Berczy Village

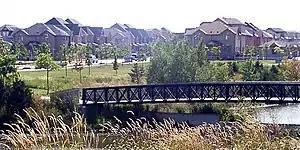
Bridge at Berczy Park with townhomes in the background.

Berczy Village was established over what was once farmland that belonged to Frederick Bagg, a prominent agriculturalist and Jersey cattle breeder, and his wife Emma. Old historical houses that once belonged to the owners of the land still exist and can be found within the neighbourhood. It is a highly residential neighbourhood and the construction of the community began in the mid-1990s, with a majority of homes being fully complete in the early 2000s. Many parts of the area are still undergoing development, mainly north of Madison Heights Blvd.